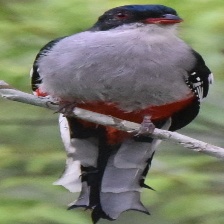
Species: CUBAN TROGON
Scientific name: PRIOTELUS TEMNURUS